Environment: real
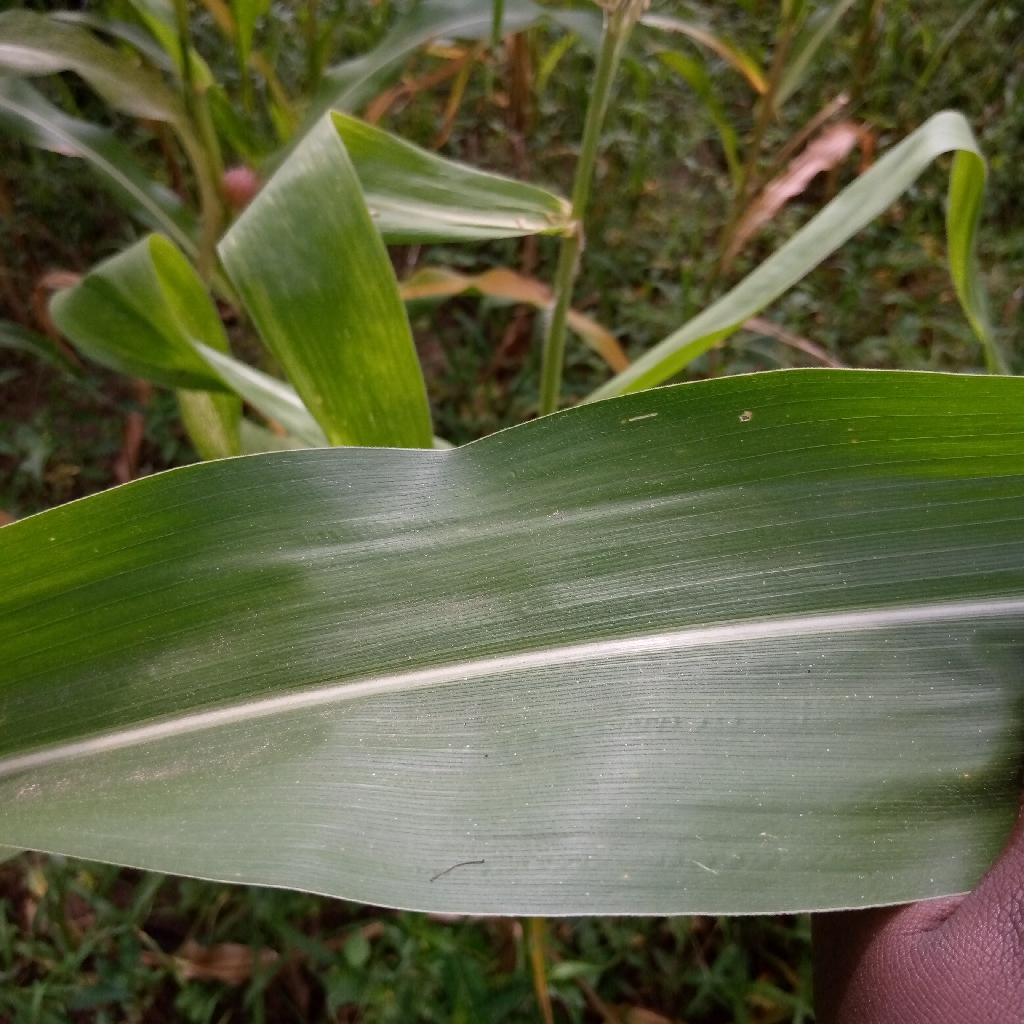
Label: healthy